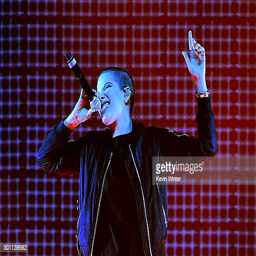
person performs onstage during music festival